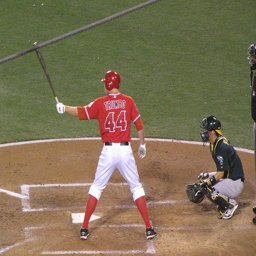
The baseball player in red jersey and white pants prepares to swing the black bat.
A man holding a baseball bat standing next to home plate.
a baseball player in a batters box at a game
Professional baseball batter and catcher during a game
a baseball player winding up at the plate